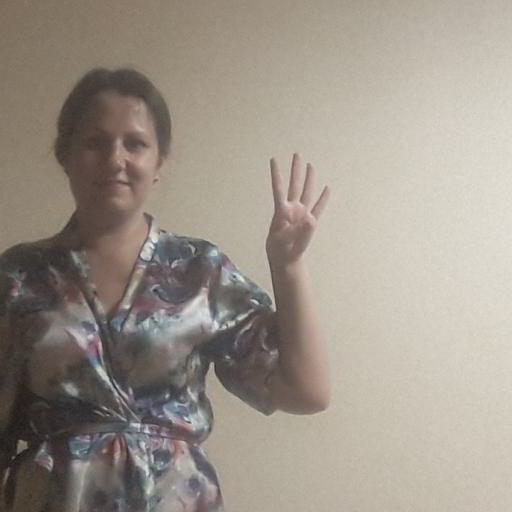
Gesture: four